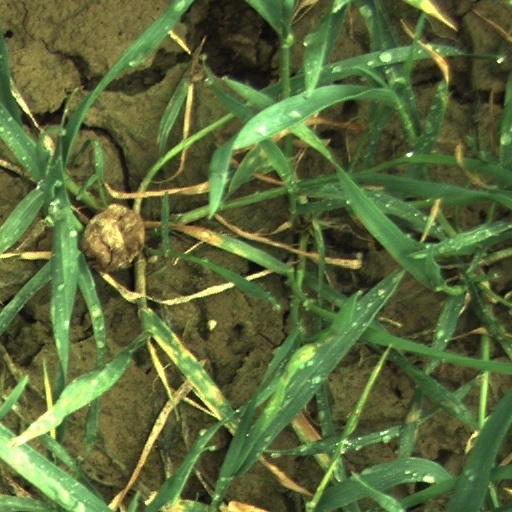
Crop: wheat